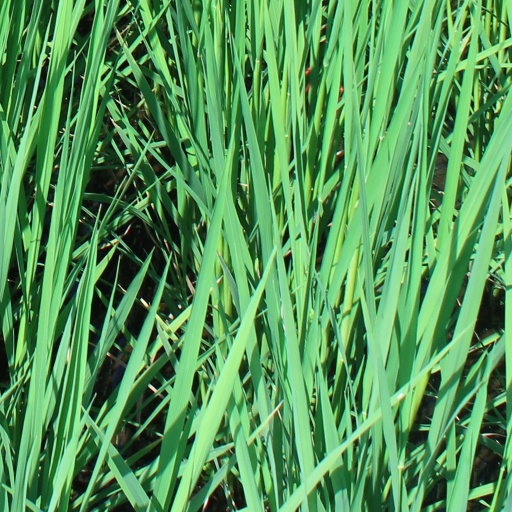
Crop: rice